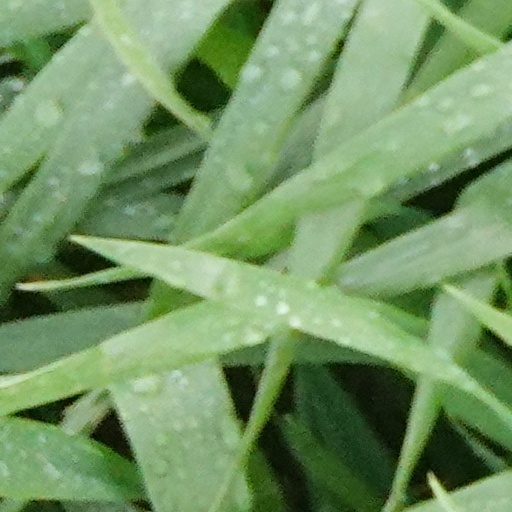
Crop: wheat